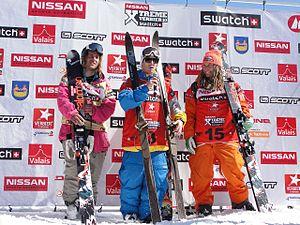
Kaj Zackrisson est un skieur freeride suédois, né le 3 novembre 1973 à Uppsala. Il a remporté plusieurs compétitions internationales dont l'épreuve d'Ultracross des X Games en 2003.